Suzuki F engine

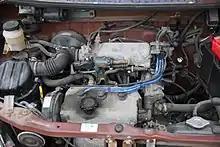
The fuel injected, 12-valve version of the F6A in a Suzuki Wagon R

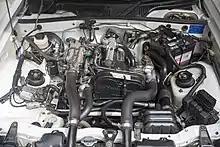
The twin cam, turbocharged 12-valve F6A engine longitudinally mounted in a Cappuccino

This 657 cc engine was introduced in 1990. Based on the old 550 cc "F5B" engine, it retains the 65 mm bore, but with new 66 mm stroke size.